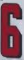
Number: 6